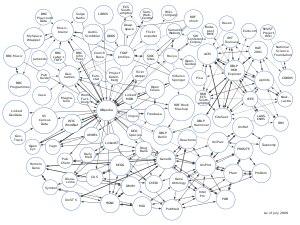
DBpedia est un projet universitaire et communautaire d'exploration et extraction automatiques de données dérivées de Wikipédia. Son principe est de proposer une version structurée et normalisée au format du web sémantique des contenus de Wikipedia. DBpedia vise aussi à interconnecter Wikipédia avec d'autres ensembles de données ouvertes provenant du Web des données : DBpedia a été conçu par ses auteurs comme l'un des noyaux du Web émergent de l'open data et l'un de ses possibles points d'entrée. Ce projet est conduit par l'université de Leipzig, l'université libre de Berlin et l'entreprise OpenLink Software.
Le Linked Open Data ou « données ouvertes liées » consiste à rendre libre de toute licence des bases de données préalablement liées entre elles selon le modèle du Linked Data de Tim Berners-Lee. Ce système rend la recherche sur le Web plus efficace et dynamique pour l'utilisateur en reliant d'autres sources d'informations pertinentes et insoupçonnées à la recherche initiale. Le fait que les données soient libres permet leur accès et leur réutilisation sans aucune restriction.